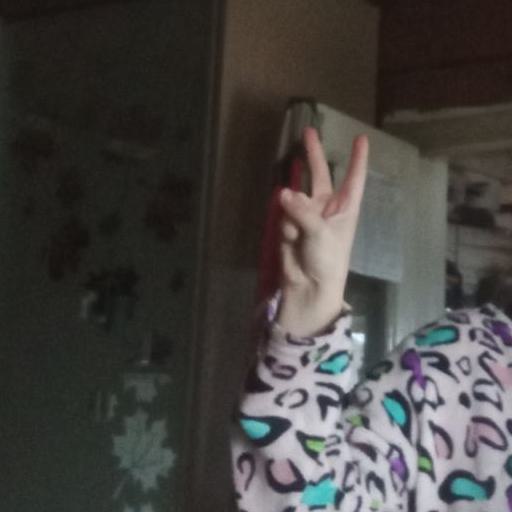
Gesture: peace